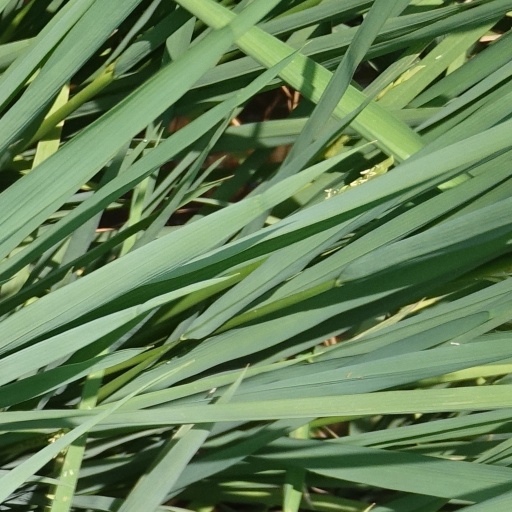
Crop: rice